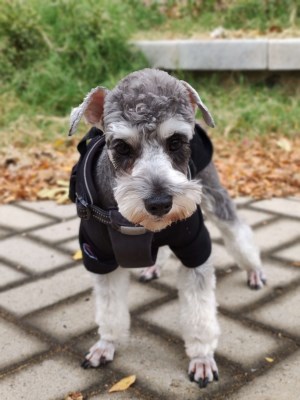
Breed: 2342-n000102-miniature_schnauzer